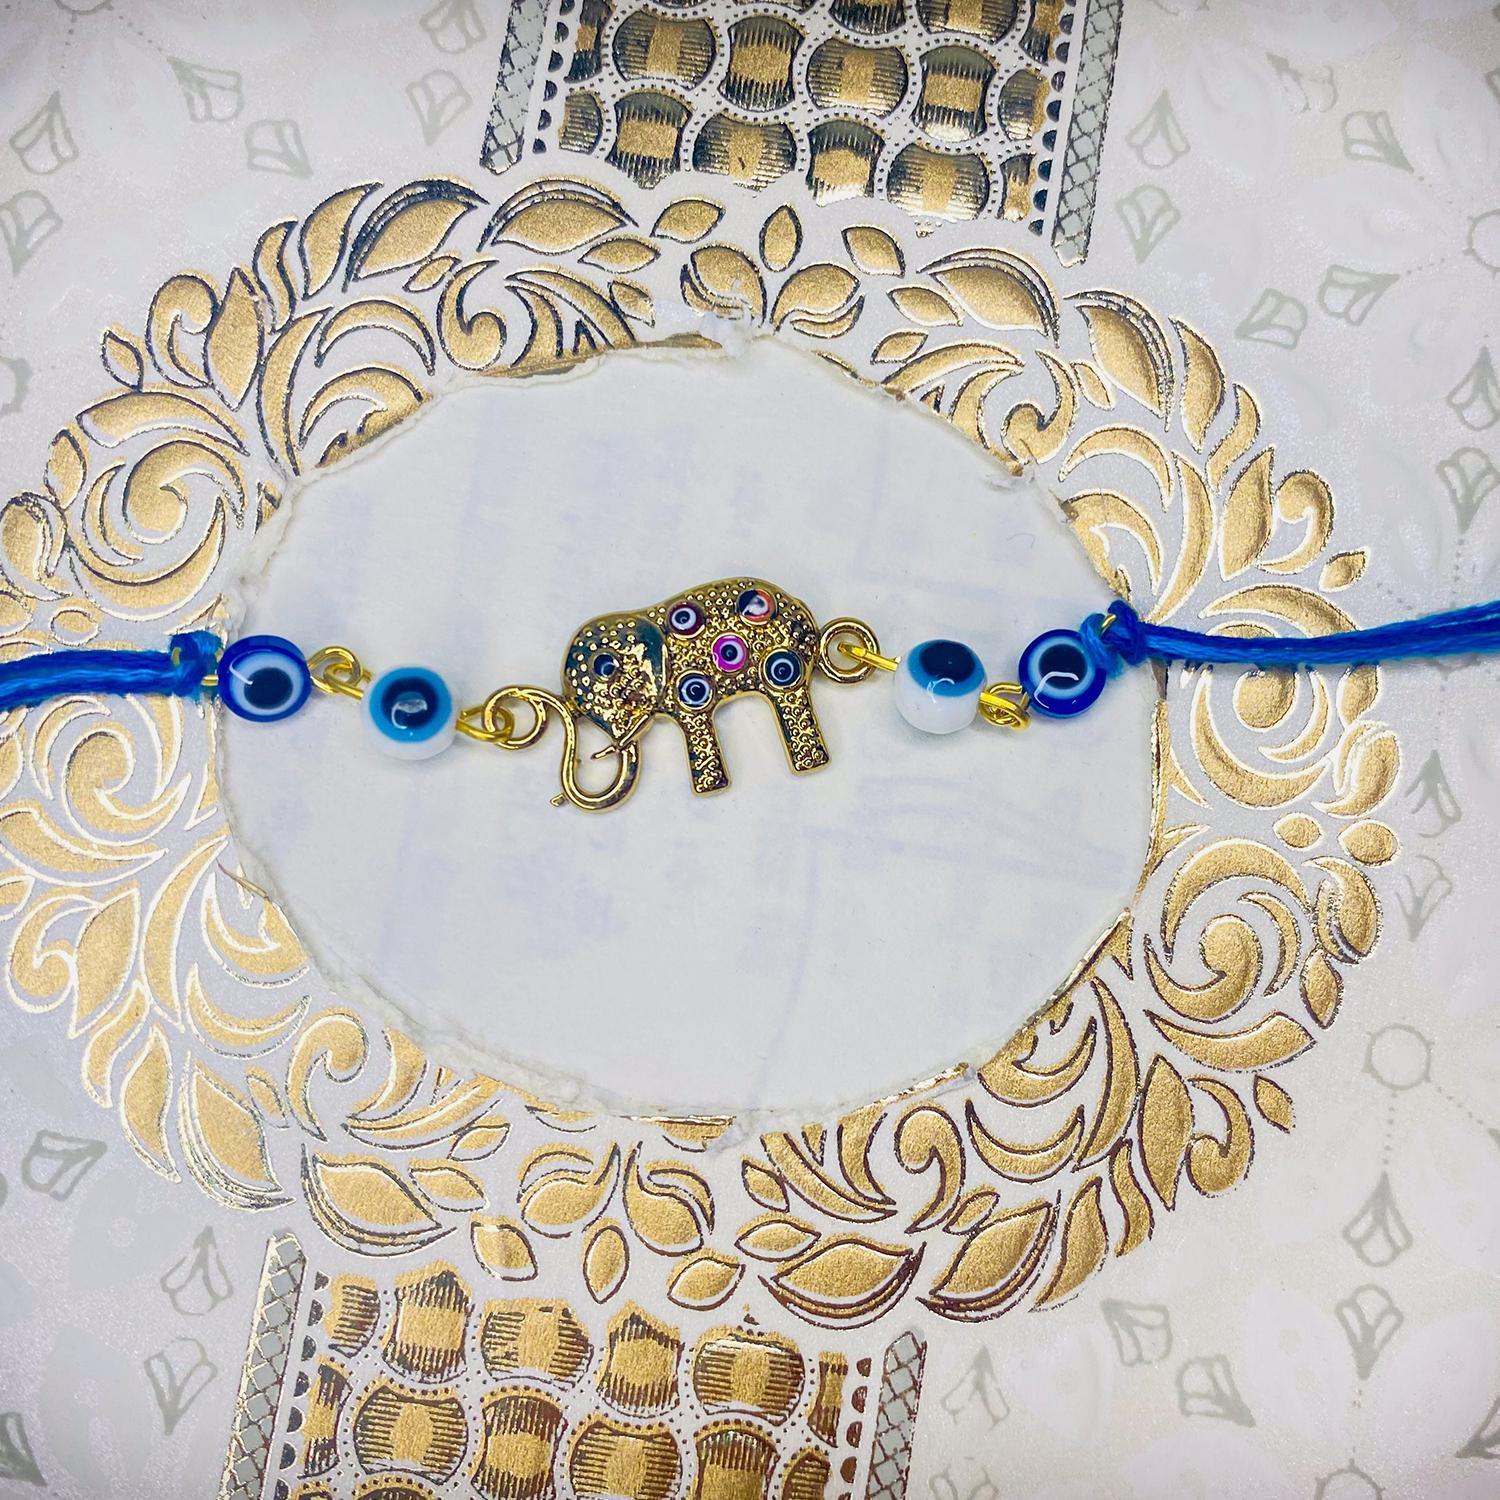
 Mahi Evil Eye and Baby Elephant-Shaped Rakshabandhan Rakhi for Brother, Bhai, Bro (RA1100750G)
Type: Rakhis
Brand: Mahi
Price: Rs. 239
 Celebrate Raksha Bandhan with our exquisitely crafted Rakhi, designed to strengthen the bond between siblings. This traditional Rakhi features intricate beadwork and durable thread, ensuring it stands the test of time. Handmade with care, each Rakhi is a unique and meaningful gift for your brother. Each Rakhi carries heartfelt blessings and good wishes for your brother's well-being and success. Celebrates the bond of love and protection between siblings, a cherished tradition in Indian culture.
Features: The Rakhi is adorned with vibrant colors and attractive embellishments that add a touch of elegance to the celebration.,Content in Box : 1 Rakhi ; Cultural Significance: This beautiful Rakhi will acknowledge your love for Your Brother with the promise that your bond with him will grow stronger as time goes on.,Vibrant Colors: Adding bright and playful colors to the celebration will make it stand out and make it more enjoyable.,Celebrate the bond of love and protection with our exquisite Rakhis. Share the joy of Raksha Bandhan Festival with this beautiful Rakhi, a token of love, protection and blessings.,Adjustable Size and Easy to tie: Designed to fit wrists of all sizes. It is simple and easy to tie the Rakhi securely and effortlessly.
Included: 1 Rakhi